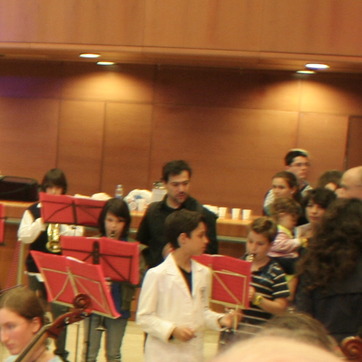
Material: skin